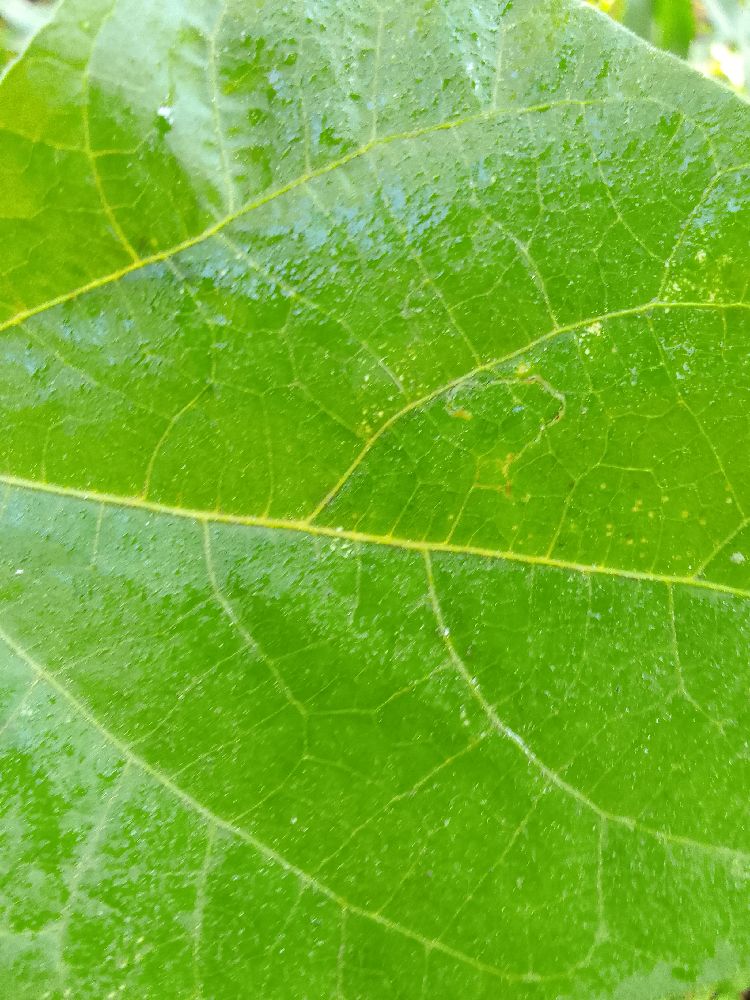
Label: healthy